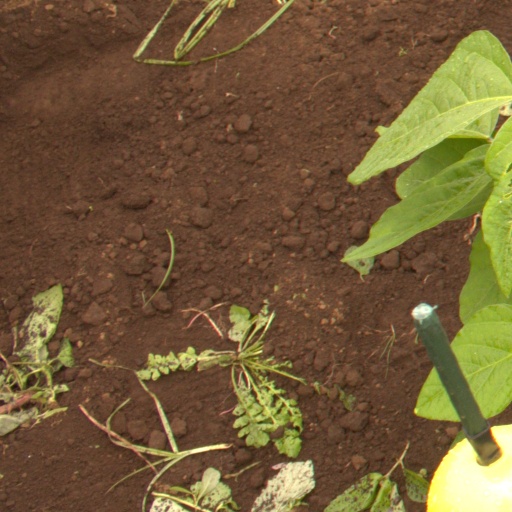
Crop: soybean